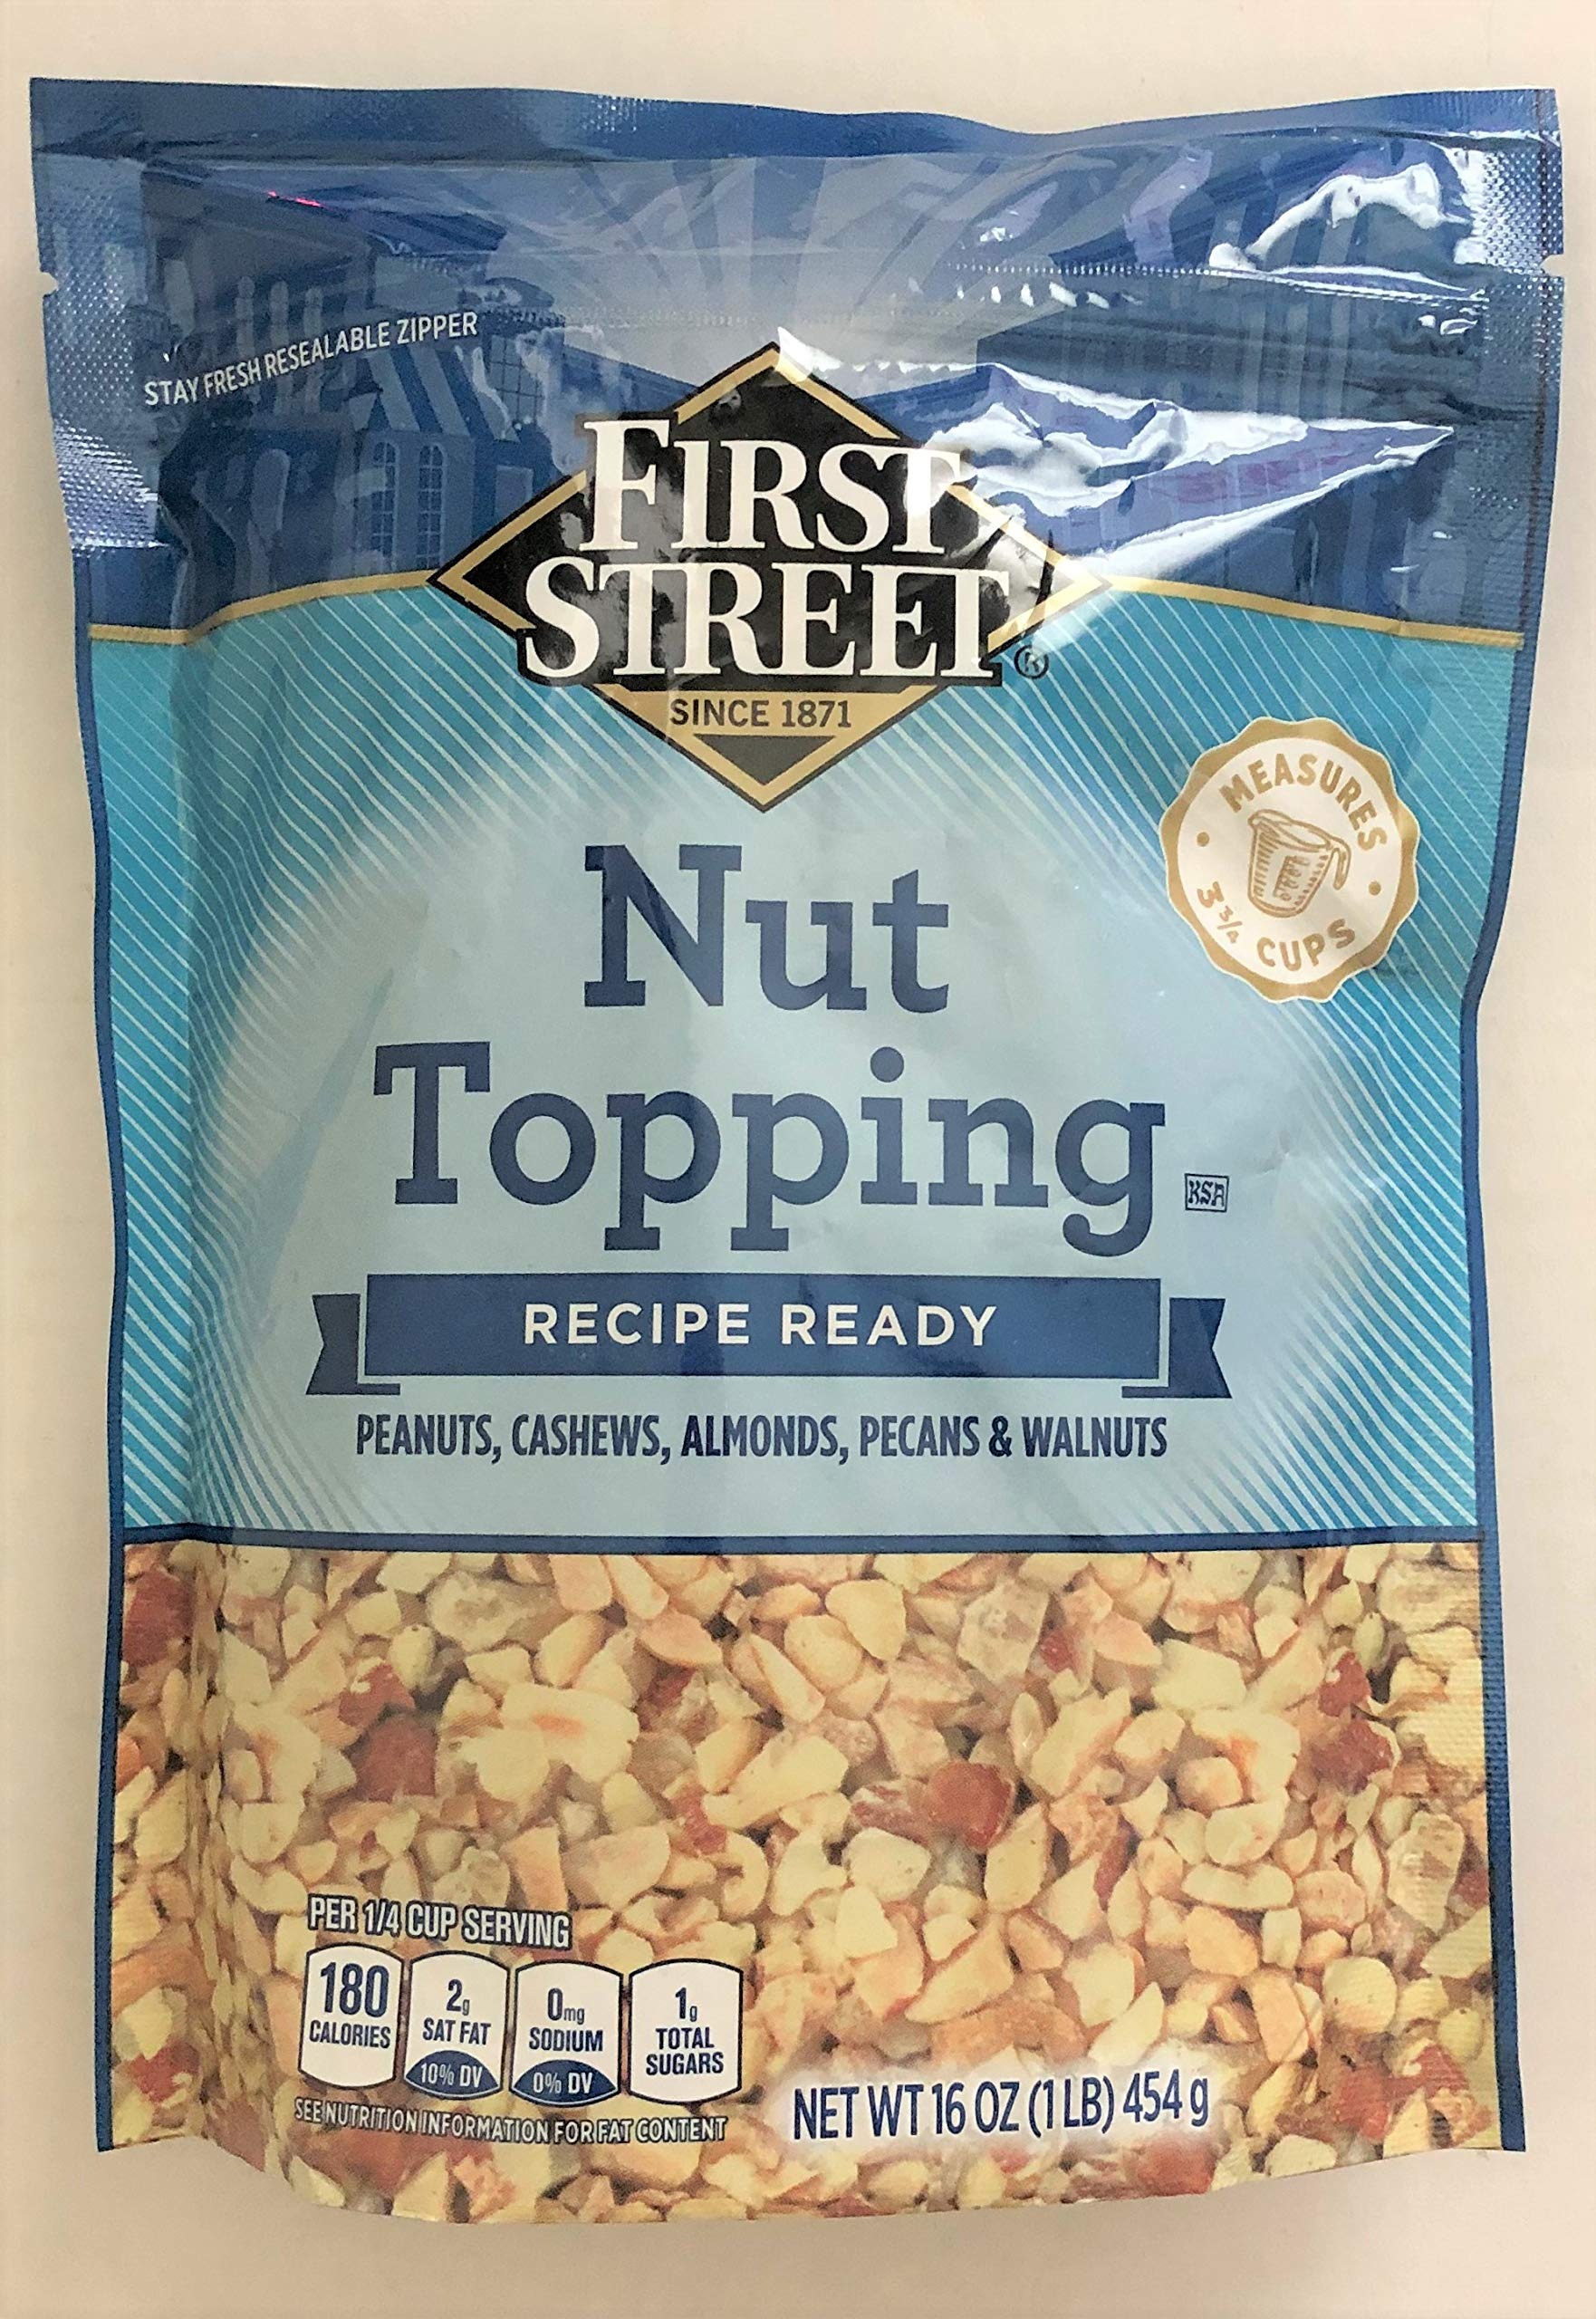
Item Name: 16oz First Street Nut Topping Great for Baking & Ice Cream (One Bag)
Value: 16.0
Unit: Ounce

Price: 25.99